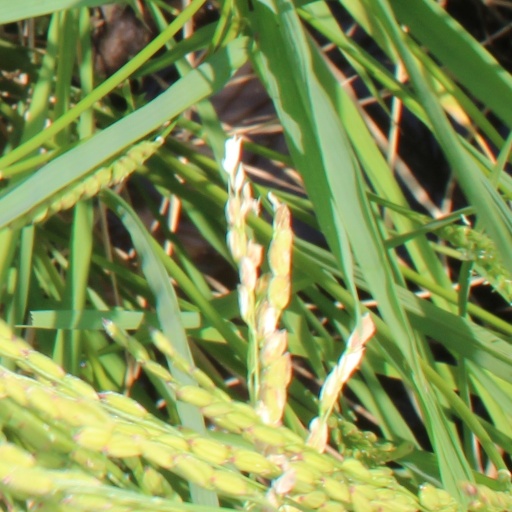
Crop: rice